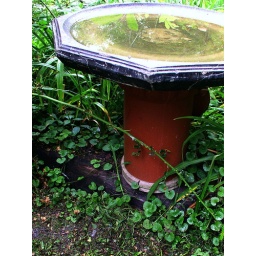
bird bath in red